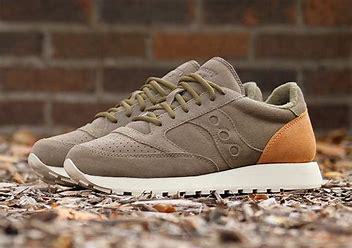
Brand: Saucony
Model: Jazz Original